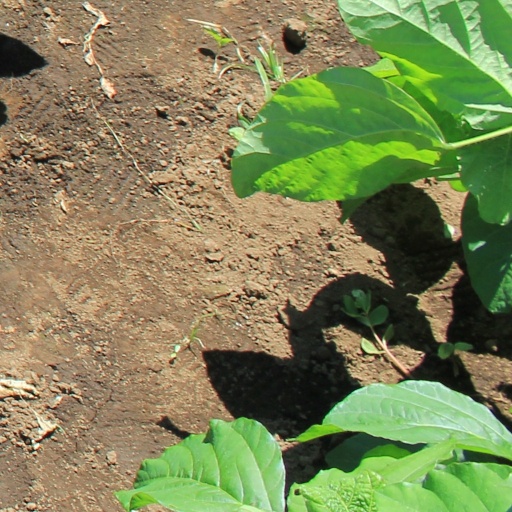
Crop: soybean